Challenger Deep

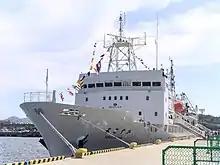
RV "Yokosuka" was used as the support ship for ROV "Kaikō".

The 3,987-ton Japanese research vessel "Hakuhō Maru", an Ocean Research Institute – University of Tokyo sponsored ship, on cruise KH-92-5 cast three Sea-Bird SBE-9 ultra-deep CTD (conductivity-temperature-depth) profilers in a transverse line across the Challenger Deep on 1 December 1992. The center CTD was located at , in the eastern basin, at by the SeaBeam depth recorder and by the CTD. The other two CTDs were cast 19.9 km to the north and 16.1 km to the south. "Hakuhō Maru" was equipped with a narrow beam SeaBeam 500 multi-beam echosounder for depth determination, and had an Auto-Nav system with inputs from NAVSAT/NNSS, GPS, Doppler Log, EM log and track display, with a geodetic positioning accuracy approaching . When conducting CTD operations in the Challenger deep, they used the SeaBeam as a single beam depth recorder. At the corrected depth was , and at the depth was ; both in the "eastern" basin. This may demonstrate that the basins might not be flat sedimentary pools but rather undulate with a difference of or more. Taira revealed, "We considered that a trough deeper that "Vitiaz" record by was detected. There is a possibility that a depth exceeding with a horizontal scale less than the beam width of measurements exists in the Challenger Deep. Since each SeaBeam 2.7-degree beam width sonar ping expands to cover a circular area about in diameter at depth, dips in the bottom that are less than that size would be difficult to detect from a sonar-emitting platform seven miles above.